W Series (championship)

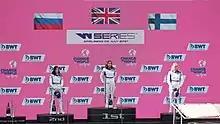
The podium at the 2021 W Series Spielberg round 2.

In 2019, each event featured two 30-minute practice sessions on Friday followed by a 30-minute qualifying session and a 30-minute plus 1 lap race on Saturday. The exception to this was the Assen round, where a half-hour non-championship exhibition race was held in addition to the existing format on Sunday morning. From 2021, the series scrapped one of the practice sessions and moved qualifying to Friday. At two events (Austin 2021 and Miami 2022) the championship hosted two 30min + 1 lap races, one on Saturday and one on Sunday, with the grid for the second race set by a drivers' second-fastest lap time in qualifying.